Art Deco architecture of New York City

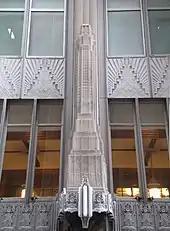
Detail to a building clad in decorative, zig-zagging metal designs, with a single limestone pier rising up in the center of the image, featuring a scale model of the setback skyscraper.

Architectural historian Rosemarie Haag Bletter described the most pronounced element of Art Deco as its use of "sumptuous ornament". The most dynamic elements were reserved for entrances and at the tops of buildings, with multiple materials combined to form dazzling colors or rich textures. Sometimes the buildings were shaded—using darker-colored materials at the base, and then gradually lightening towards the top—to increase the building's visibility. Art Deco buildings in the city were also richly appointed inside and out with reliefs, mosaics, murals, and other art. Allegorical depictions—such as beehives of industry on the French Building, personifications of virtues at Rockefeller Center, or figures portraying industry and the arts at the International Magazine Building—were common decorative elements. The entries and lobbies of these skyscrapers often drew direct influence from the painted sets and stages of theaters, with framing like hanging curtains. Elaborate ironwork blended with decorative frosted or etched glass.